İzmir plot

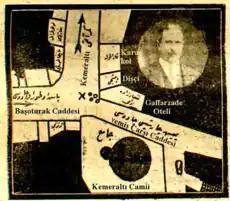
Sketch showing the point of assassination published in "Vakit" newspaper on 21 June 1926. Today, this point is the intersection of 853th Street and Anafartalar Street.

During his stay in Balıkesir, Mustafa Kemal Pasha received a telegram sent by the Governor of İzmir, Kâzım (Dirik) Bey, containing the information that he would be assassinated in İzmir. The letter that revealed the assassination plan mentioned in this telegram was written by a biker named Giritli Şevki, one of the individuals who was to play a role in the plan. After spending the night of 15 June in Balıkesir, Mustafa Kemal Pasha came to İzmir on 16 June to continue his unfinished trip and get more detailed information about what happened. On the other hand, on 14 June, Prime Minister İsmet Pasha had learned about the planned assassination through telegrams he received from İzmir. After İsmet Pasha showed the telegrams he received to the prosecutors and judges of the Independence Tribunal, it was decided to arrest all the deputies of the Progressive Republic Party, search their homes and send the found documents to İzmir. The Independence Tribunal delegation arrived in İzmir on 17 June.